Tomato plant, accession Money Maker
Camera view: vertical (180 deg); turntable rotation: 30 degrees
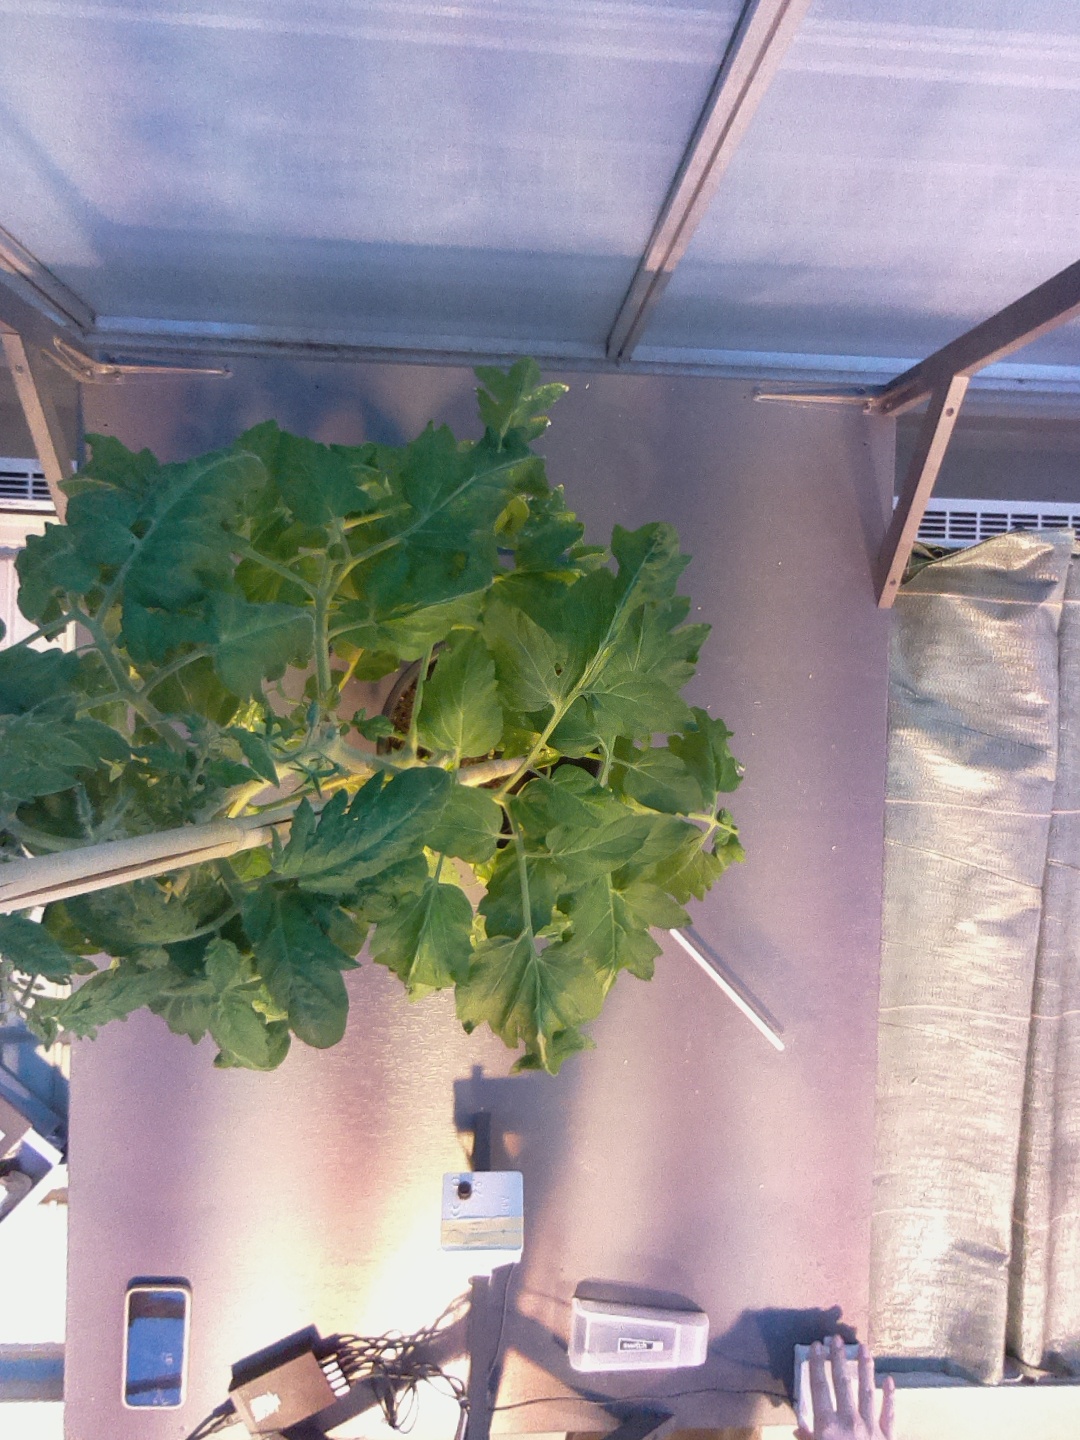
BBCH growth stage 61: 10%-20% of flowers open